Electra and Elise Avellan

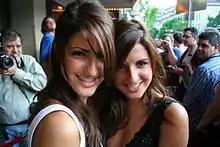
The twins at the premiere of "Grindhouse" in Austin, Texas, March 2007

Electra Amelia Avellan and Elise Isabel Avellan (born Electra Isabel) (identical twins, born August 12, 1986) are Venezuelan actresses. They are best known for their roles as the "Crazy Babysitter Twins" in the 2007 film "Grindhouse" and as Nurses "Mona and Lisa" in 2010's "Machete". Electra and Elise reprised these roles in the 2013 Machete follow-up "Machete Kills". They were born in Caracas, Venezuela. Their father is a sibling of producer Elizabeth Avellan, who was married to director Robert Rodriguez. Their mother was a model and actress. The twins appear together in the April 2007 issue of "Maxim En Espanol".